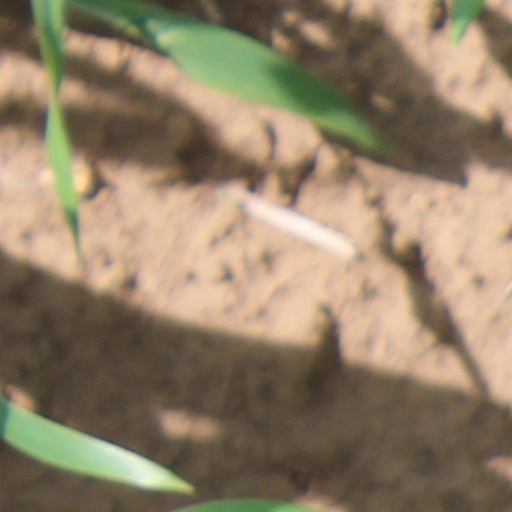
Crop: wheat